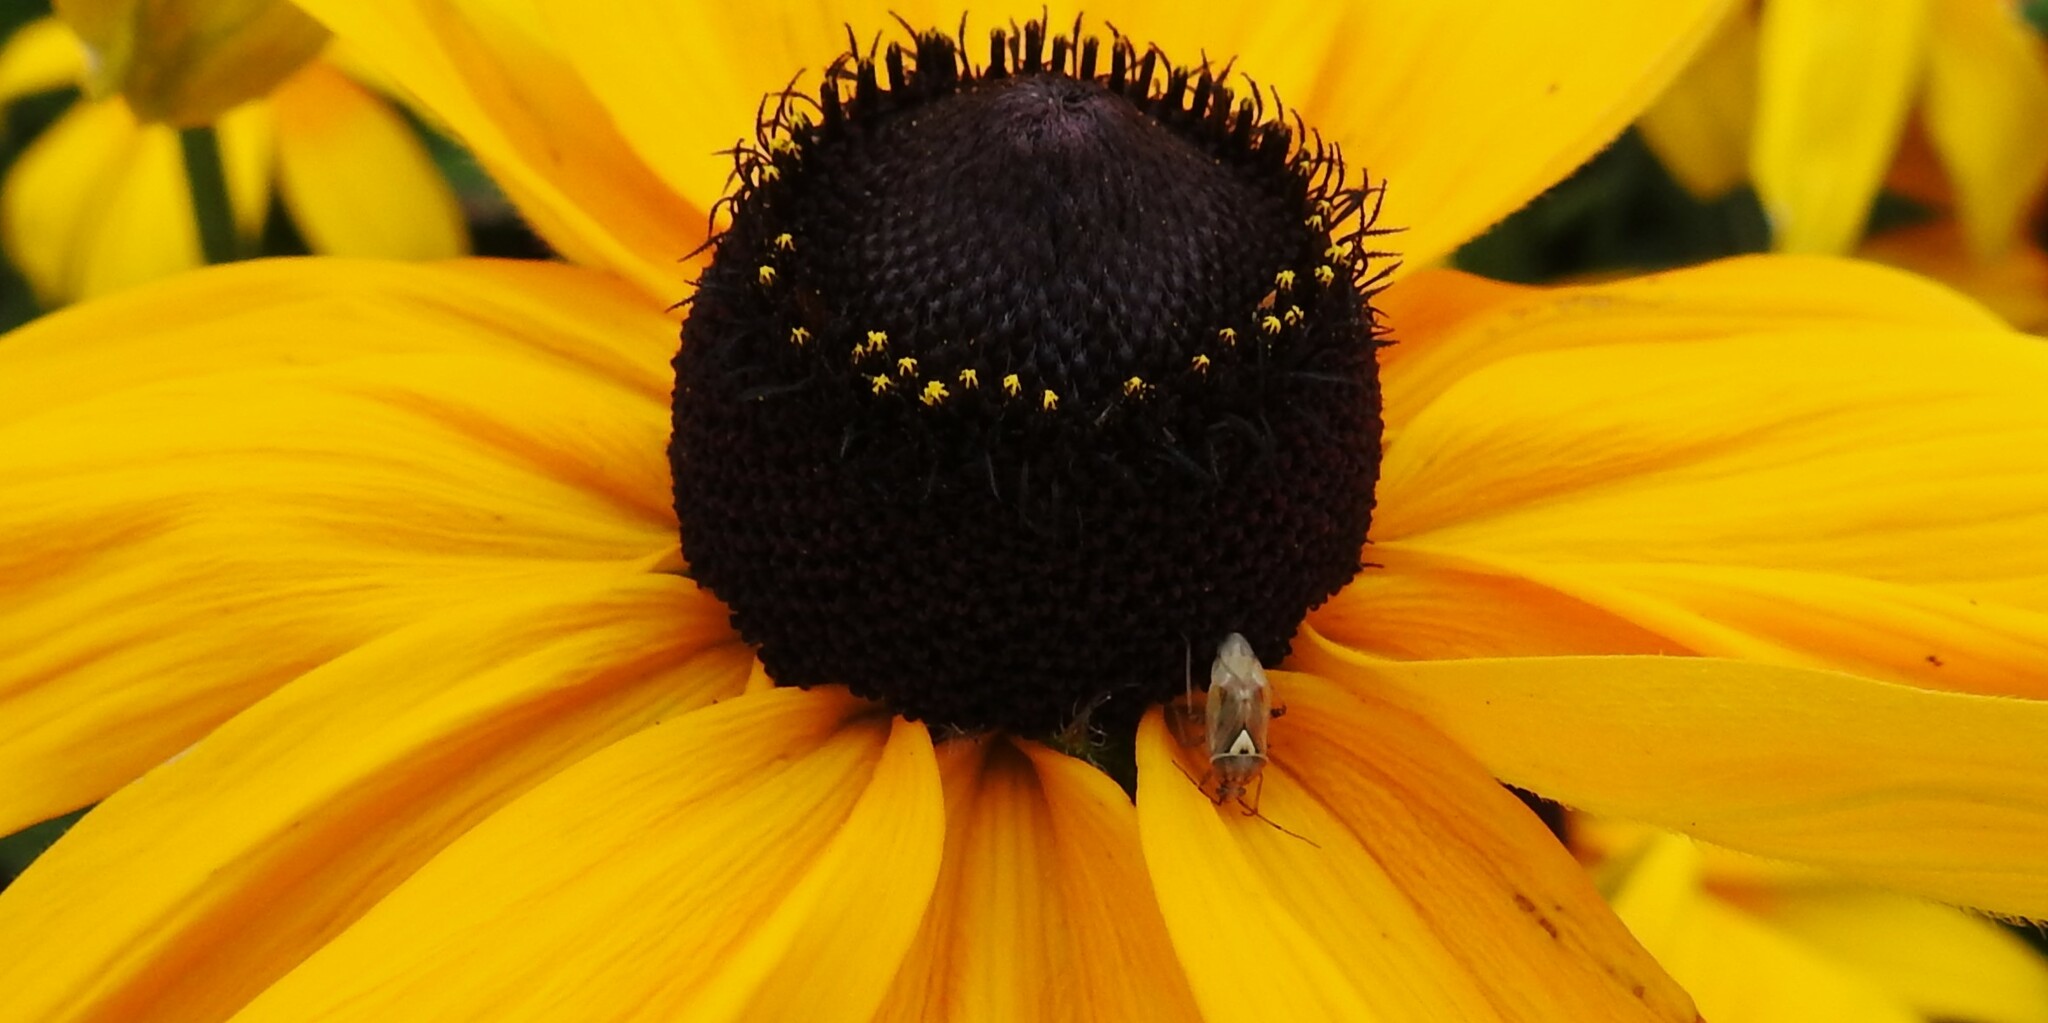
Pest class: lygus_bug